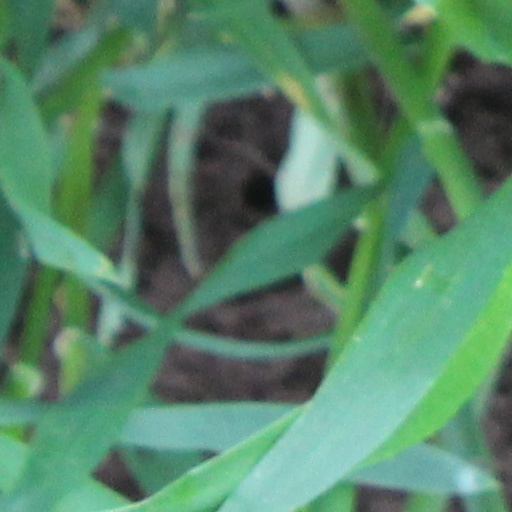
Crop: wheat